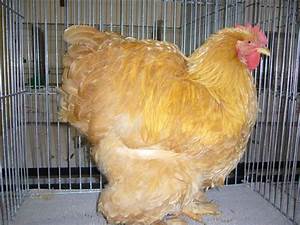
Label: gallina